Atget (crater)

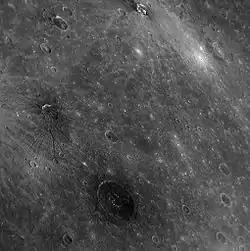
Atget is the dark crater in the lower middle of this MESSENGER photograph, from the first flyby in January 2008

Atget crater is distinctive on the planet Mercury's surface due to its dark color. Atget crater is located within Caloris basin, near Apollodorus crater and Pantheon Fossae. The dark color of the floor of Atget is in contrast to other craters within Caloris basin that exhibit bright materials on their floors, such as the craters Kertész and Sander. Other craters on Mercury, such as Bashō and Neruda, have halos of dark material but the dark material does not cover the crater floors.